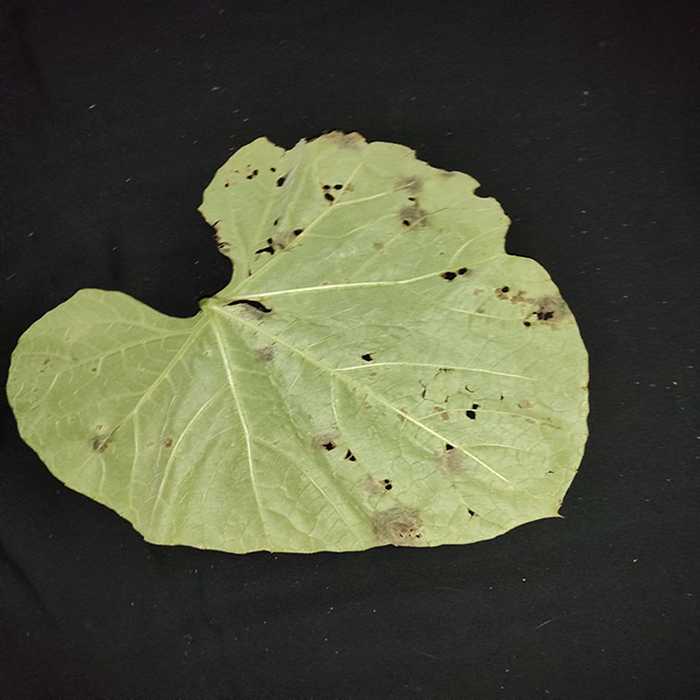
Plant: Bottle gourd
Label: Anthracnose